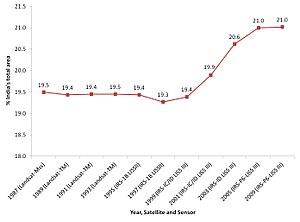
La déforestation en Inde est l'ensemble des processus qui ont conduit à la régression de la forêt en Inde, qui a vu sa superficie réduite de près de moitié par rapport à la végétation d'origine. Cependant à la suite d'une prise de conscience récente, des programmes de reboisement ont été mis en place.